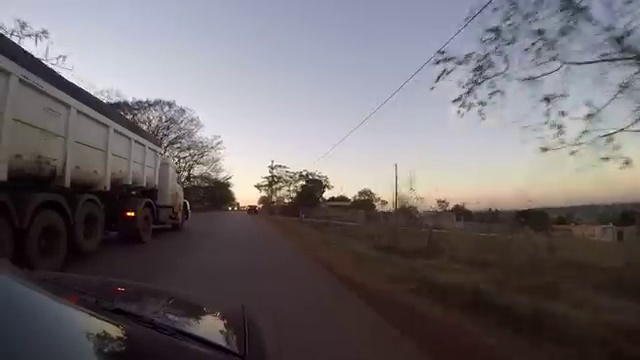
Fire: no
Smoke: no